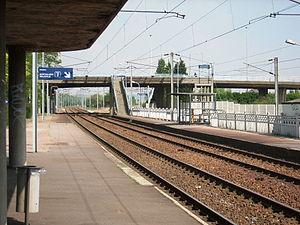
Photo de la gare de Graville
La gare du Havre-Graville est une gare ferroviaire française des lignes de Paris-Saint-Lazare au Havre et du Havre-Graville à Tourville-les-Ifs, située dans le quartier de Graville-Sainte-Honorine de la ville du Havre, dans le département de la Seine-Maritime en région Normandie.